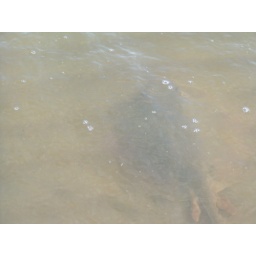
in person this was absolutely clear water with a billion stingrays.